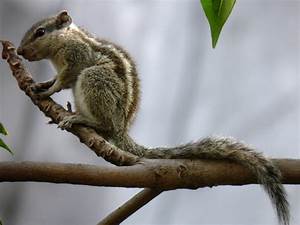
Label: squirrel